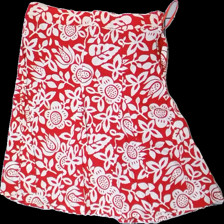
View: front
Type: Skirt
Category: Ladies
Brand: Isolde
Colors: Pink, White
Material: 100% Cotton
Pattern: Floral print
Cut: Regular
Size: 46
Stains: Minor
Damage: stains
Damage location: middle center
Price range: <50
Recommended usage: Export
Description: pink skirt with floral print
Comment: several stains